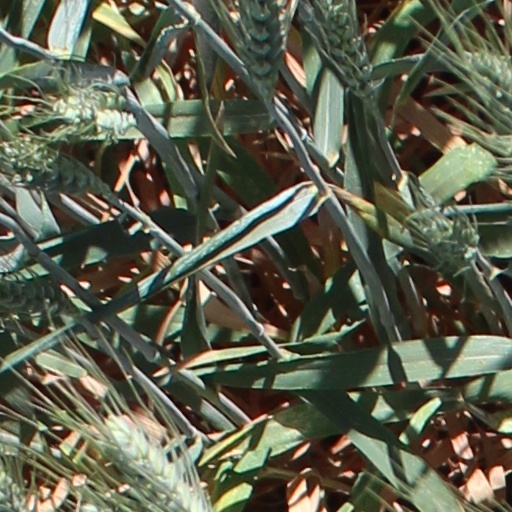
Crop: wheat